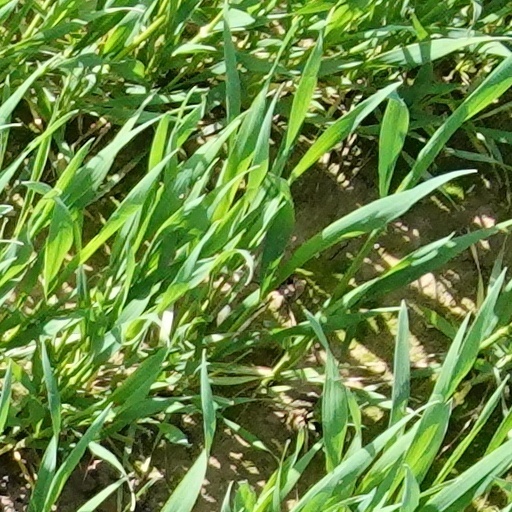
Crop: wheat